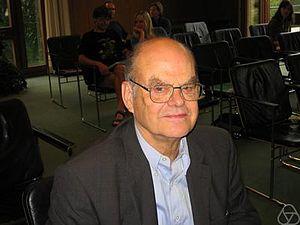
John Griggs Thompson est un mathématicien américain né le 13 octobre 1932 à Ottawa.
Le prix Abel est une des deux plus prestigieuses récompenses en mathématiques avec la médaille Fields. Tous deux sont considérés comme équivalents d'un prix Nobel, inexistant pour cette discipline.